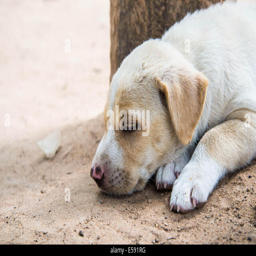
lonely dog in a home in the country